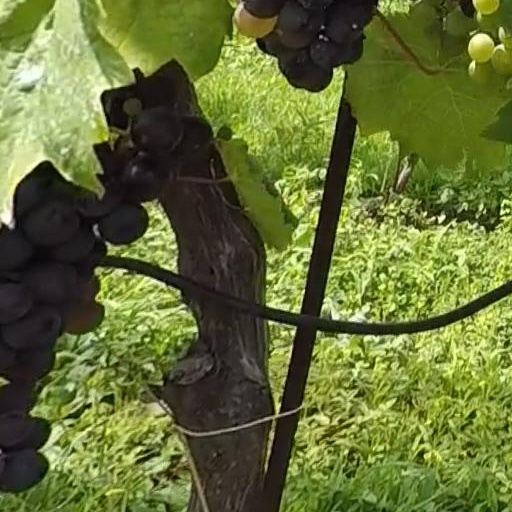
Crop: grape